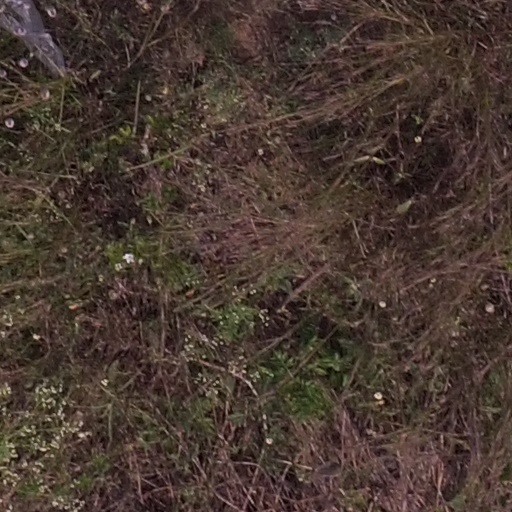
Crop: maize; corn